New France

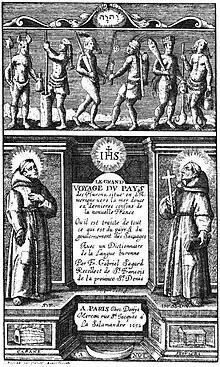
"Le Grand Voyage du Pays des Hurons", Gabriel Sagard, 1632

The coureurs des bois were responsible for starting the flow of trade from Montreal, carrying French goods into upper territories while indigenous people were bringing down their furs. The coureurs traveled with intermediate trading tribes, and found that they were anxious to prevent French access to the more distant fur-hunting tribes. Still, the coureurs kept thrusting outwards using the Ottawa River as their initial step upon the journey and keeping Montreal as their starting point. The Ottawa River was significant because it offered a route that was practical for Europeans, by taking the traders northward out of the territory dominated by the Iroquois. It was for this reason that Montreal and the Ottawa River was a central location of indigenous warfare and rivalry.